Vedal

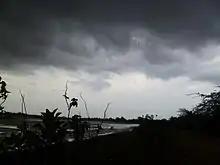
View of Vedal lake

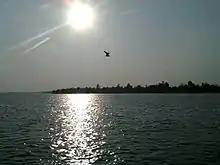
View of Vedal lake

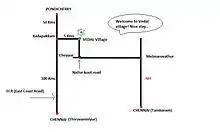
Road to Vedal

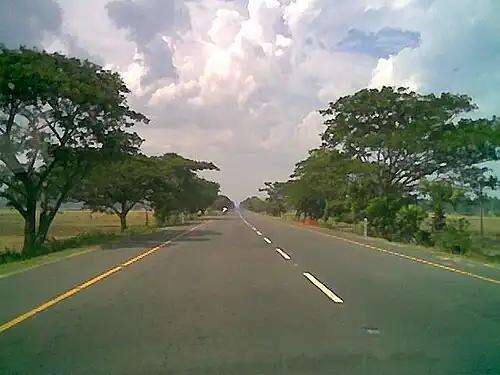
East Coast Road

Vedal is easily accessible through East Coast Road. It is about 105 km from chennai and 50 km from Puducherry.